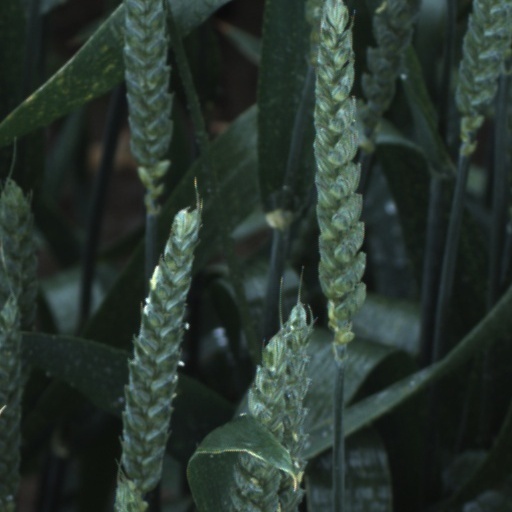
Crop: wheat